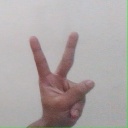
अक्षर: क